Kobe foreign settlement

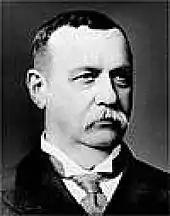

Alexander Cameron Sim moved to Kobe in 1870, where he worked for the settlement druggist Llewellyn & Co. before establishing Sim & Co. on Lot 18. In addition to distributing Ramune and proposing the foundation of the KRAC, Sim was also known for leading the settlement's internal firefighting force, for which he held lookout from a fire lookout tower in Nishimachi Park near his home. He kept his firefighting clothes, helmet, and axe beside his pillow even when he slept and participated personally in almost every fire-fighting effort during his tenure. After the settlement was returned and the firefighting force incorporated into Kobe's, Sim was left a position as honorary advisor in the new structure and allowed to direct a team. Sim was also the vice chairman of the settlement's Municipal Council, and as the chairman was sick during the ceremony for the return of the settlement, Sim attended in his place and signed the associated documents.